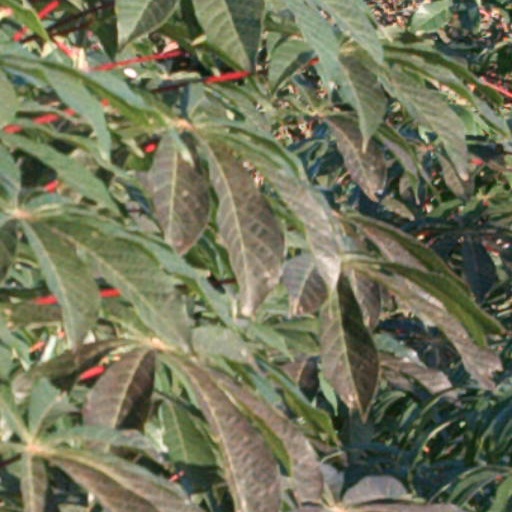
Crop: cassava